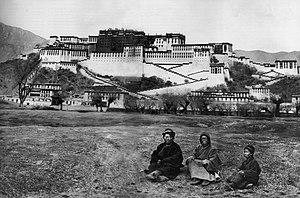
Alexandra David-Neel devant de Potala à Lhassa en 1924
Aphur Yongden aussi appelé Albert Arthur Yongden et Lama Yongden ou de son nom dharmique tibétain : སྙིངརྗེ་རྒྱ་མཚོ, Wylie : snying-rje rgya mtsho, THL : Nyingje Gyatso était un lama du Sikkim, de parents tibétains. Il a été reconnu comme étant un tulkou.
Louise Eugénie Alexandrine Marie David, plus connue sous le nom d’Alexandra David-Néel, née le 24 octobre 1868 à Saint-Mandé, morte à près de 101 ans le 8 septembre 1969 à Digne-les-Bains, est une orientaliste, tibétologue, chanteuse d'opéra et féministe, journaliste et anarchiste, écrivaine et exploratrice, franc-maçonne et bouddhiste française.
Le palais du Potala, aussi appelé Potala, à Lhassa, dans la région autonome du Tibet, est un dzong du XVIIᵉ siècle, situé sur la colline de Marpori, au centre de la vallée de Lhassa. Construit par le 5ᵉ dalaï-lama, Lobsang Gyatso, le Potala fut le lieu de résidence principal des dalaï-lamas successifs et hébergea le Gouvernement tibétain jusqu'à la fuite du 14ᵉ dalaï-lama en Inde durant le soulèvement tibétain de 1959. Comprenant un « palais blanc » et un « palais rouge », ainsi que leurs bâtiments annexes, l'édifice incarnait l'union du pouvoir spirituel et du pouvoir temporel et leur rôle respectif dans l'administration de la théocratie tibétaine.
Cet article présente la liste des épisodes de la série télévisée d'animation française Il était une fois... les Explorateurs avec leurs résumés.